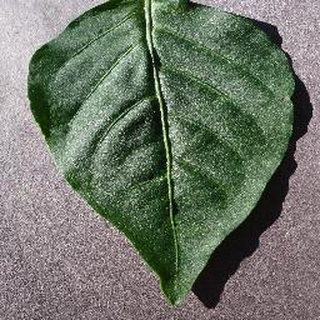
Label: healthy_bell_pepper